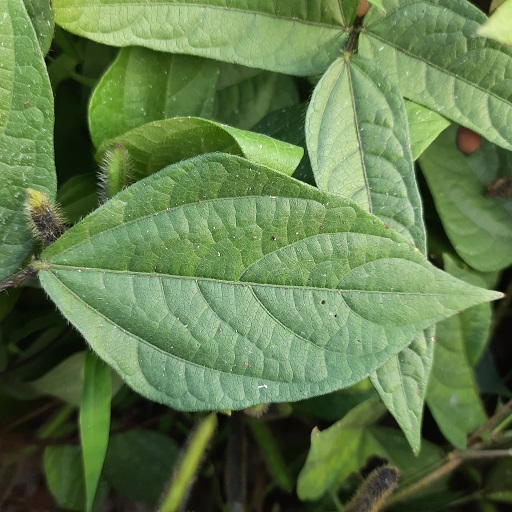
Label: Healthy